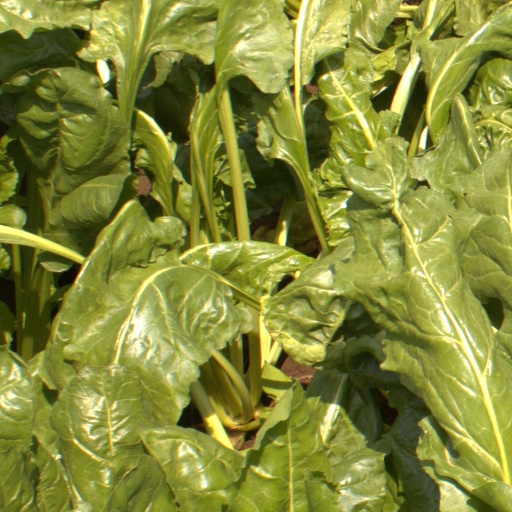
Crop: sugar beet